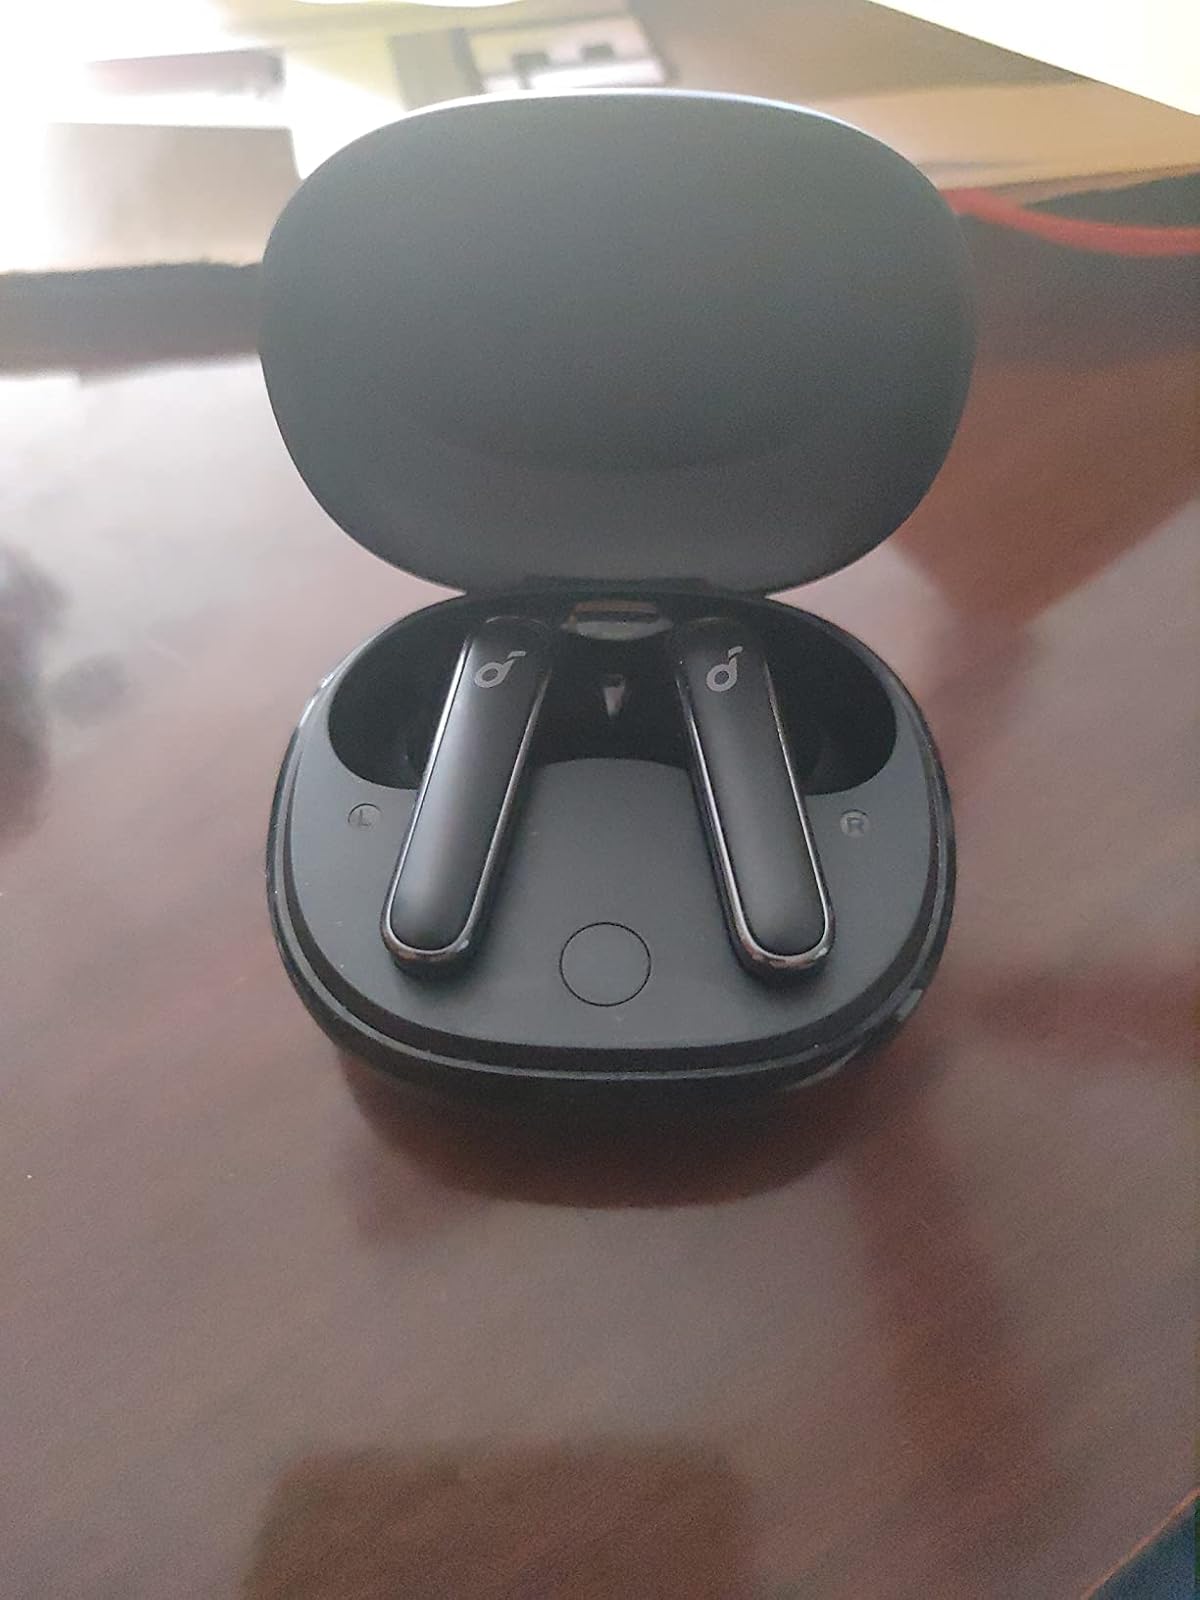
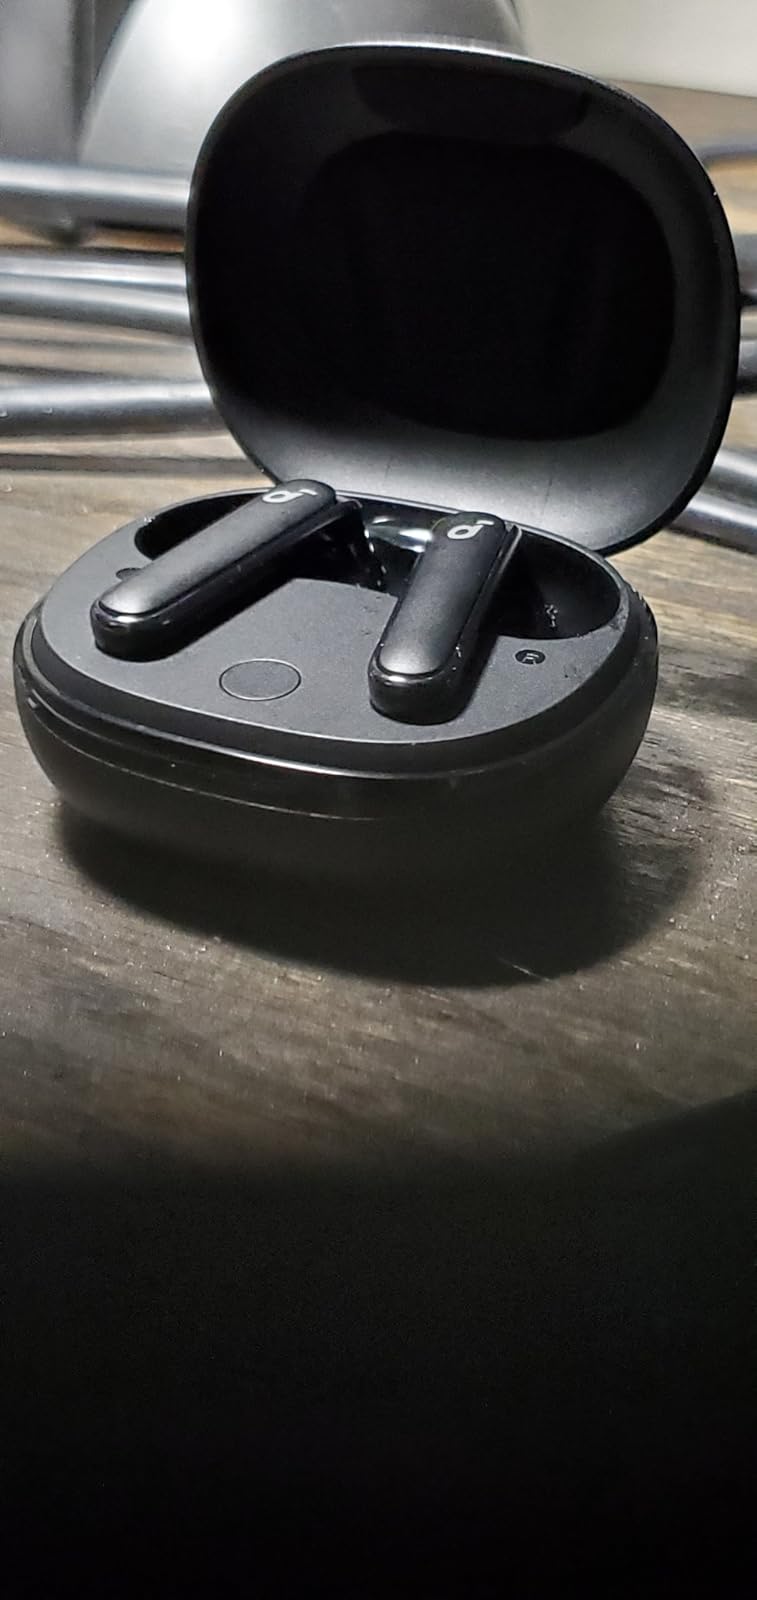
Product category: earbuds
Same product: yes